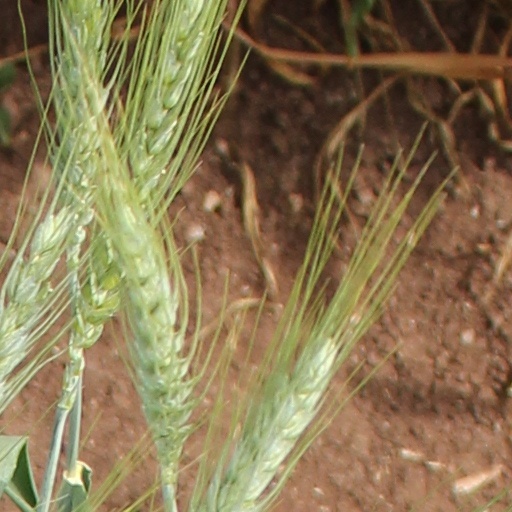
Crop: wheat